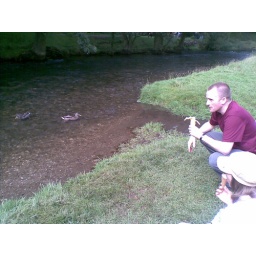
Jigme feeding banana to ducks in Peak District